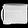
Label: Bag